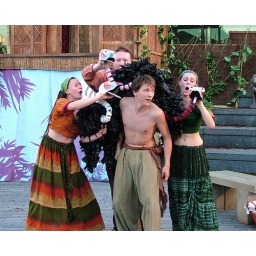
Mowgli was played by a very athletic person always leaping over the benches and jumping around.